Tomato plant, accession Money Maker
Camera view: bottom (45 deg); turntable rotation: 270 degrees
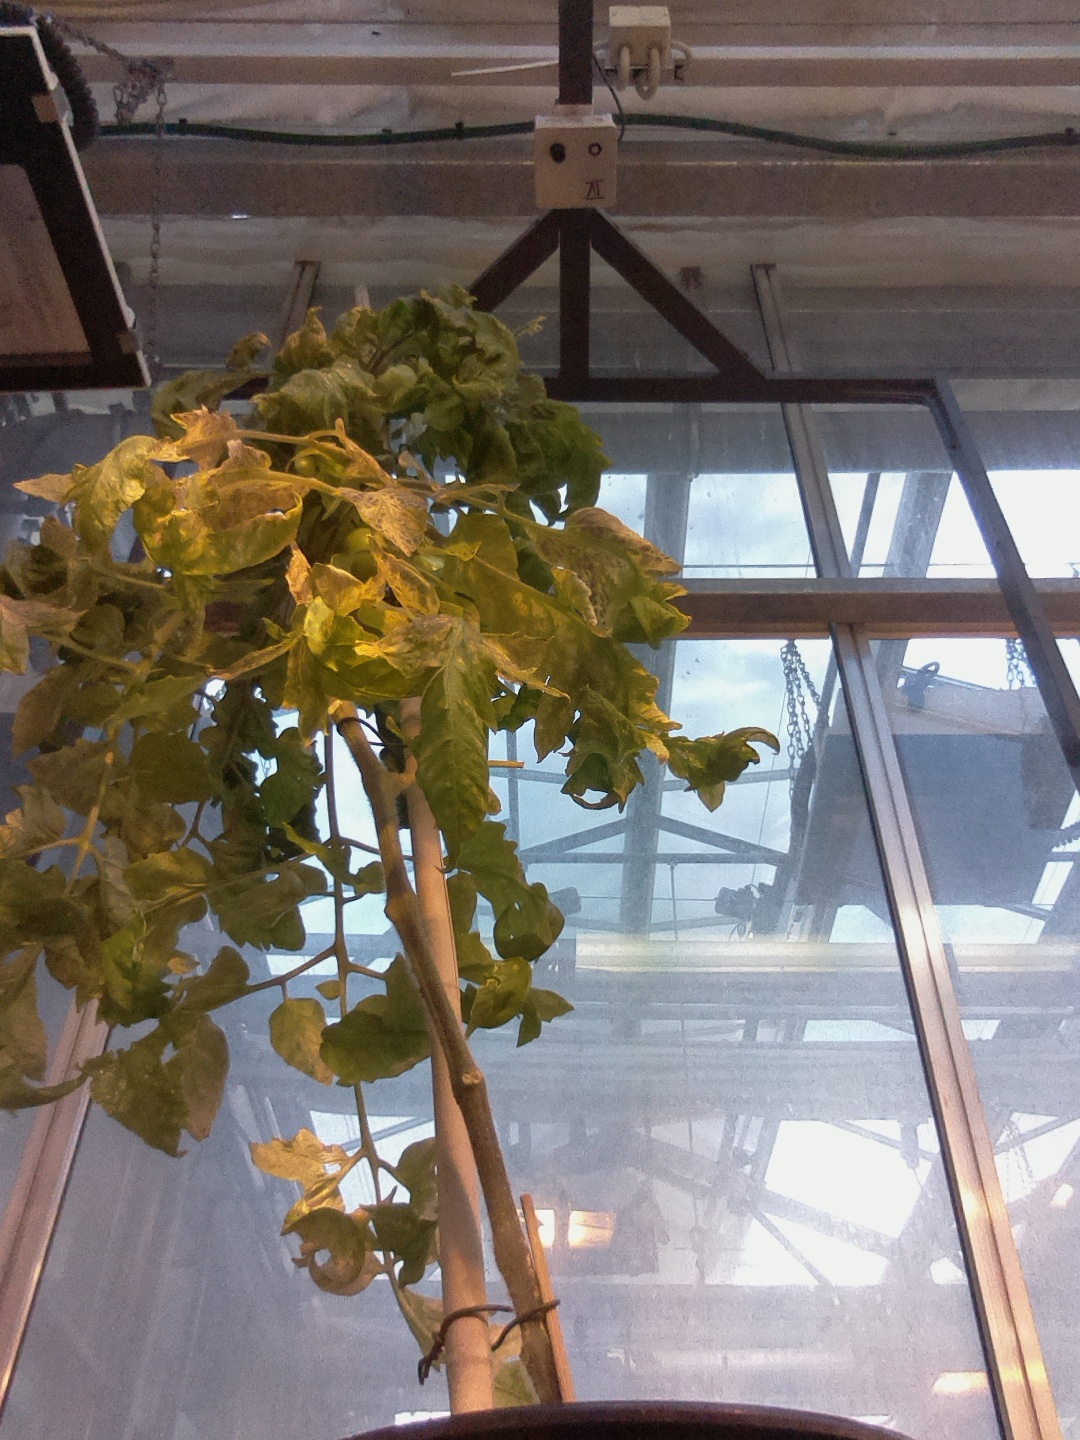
BBCH growth stage 79: 90% -100% of final fruit size